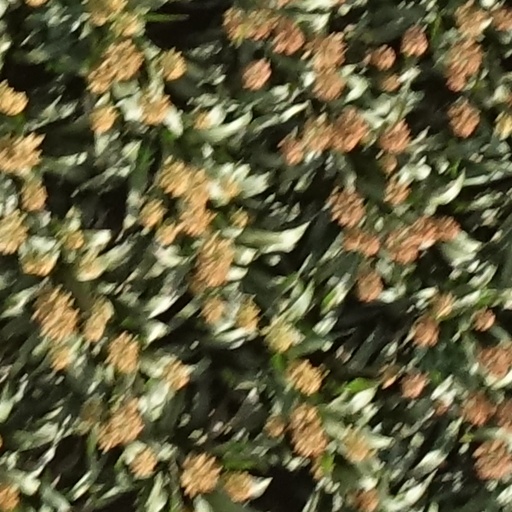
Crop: sorghum